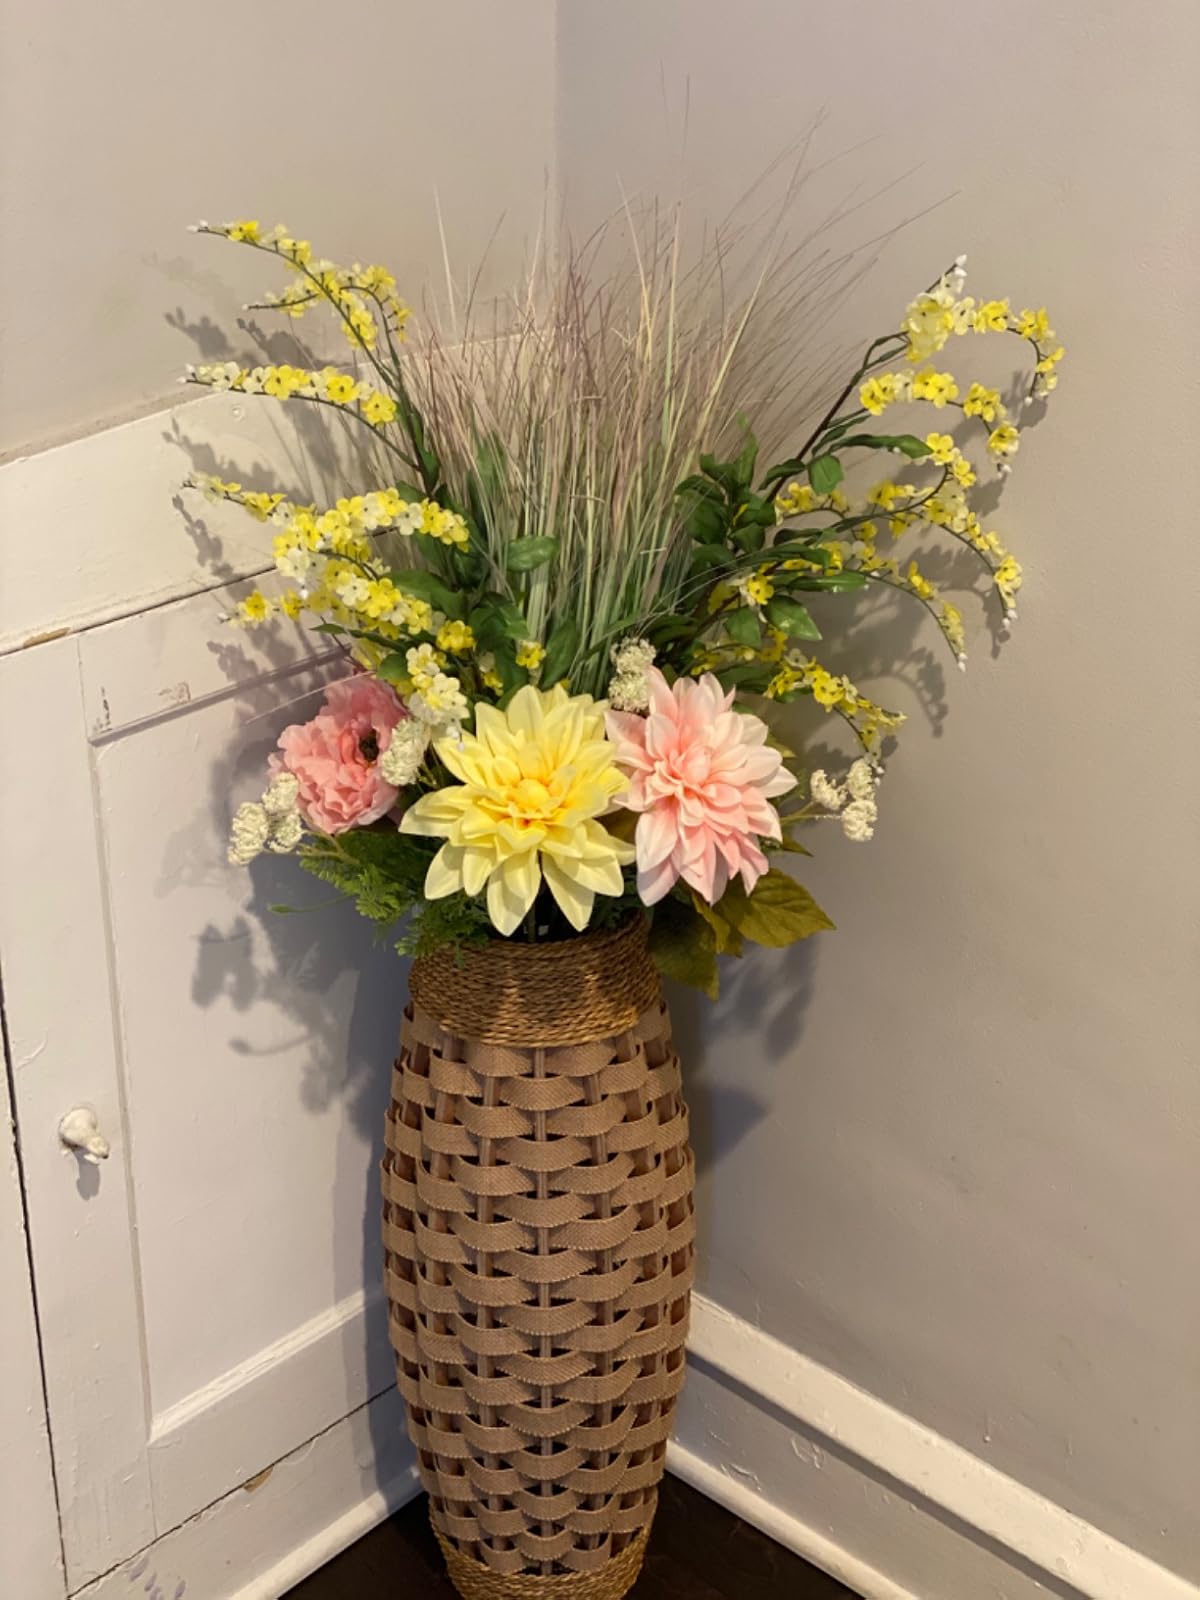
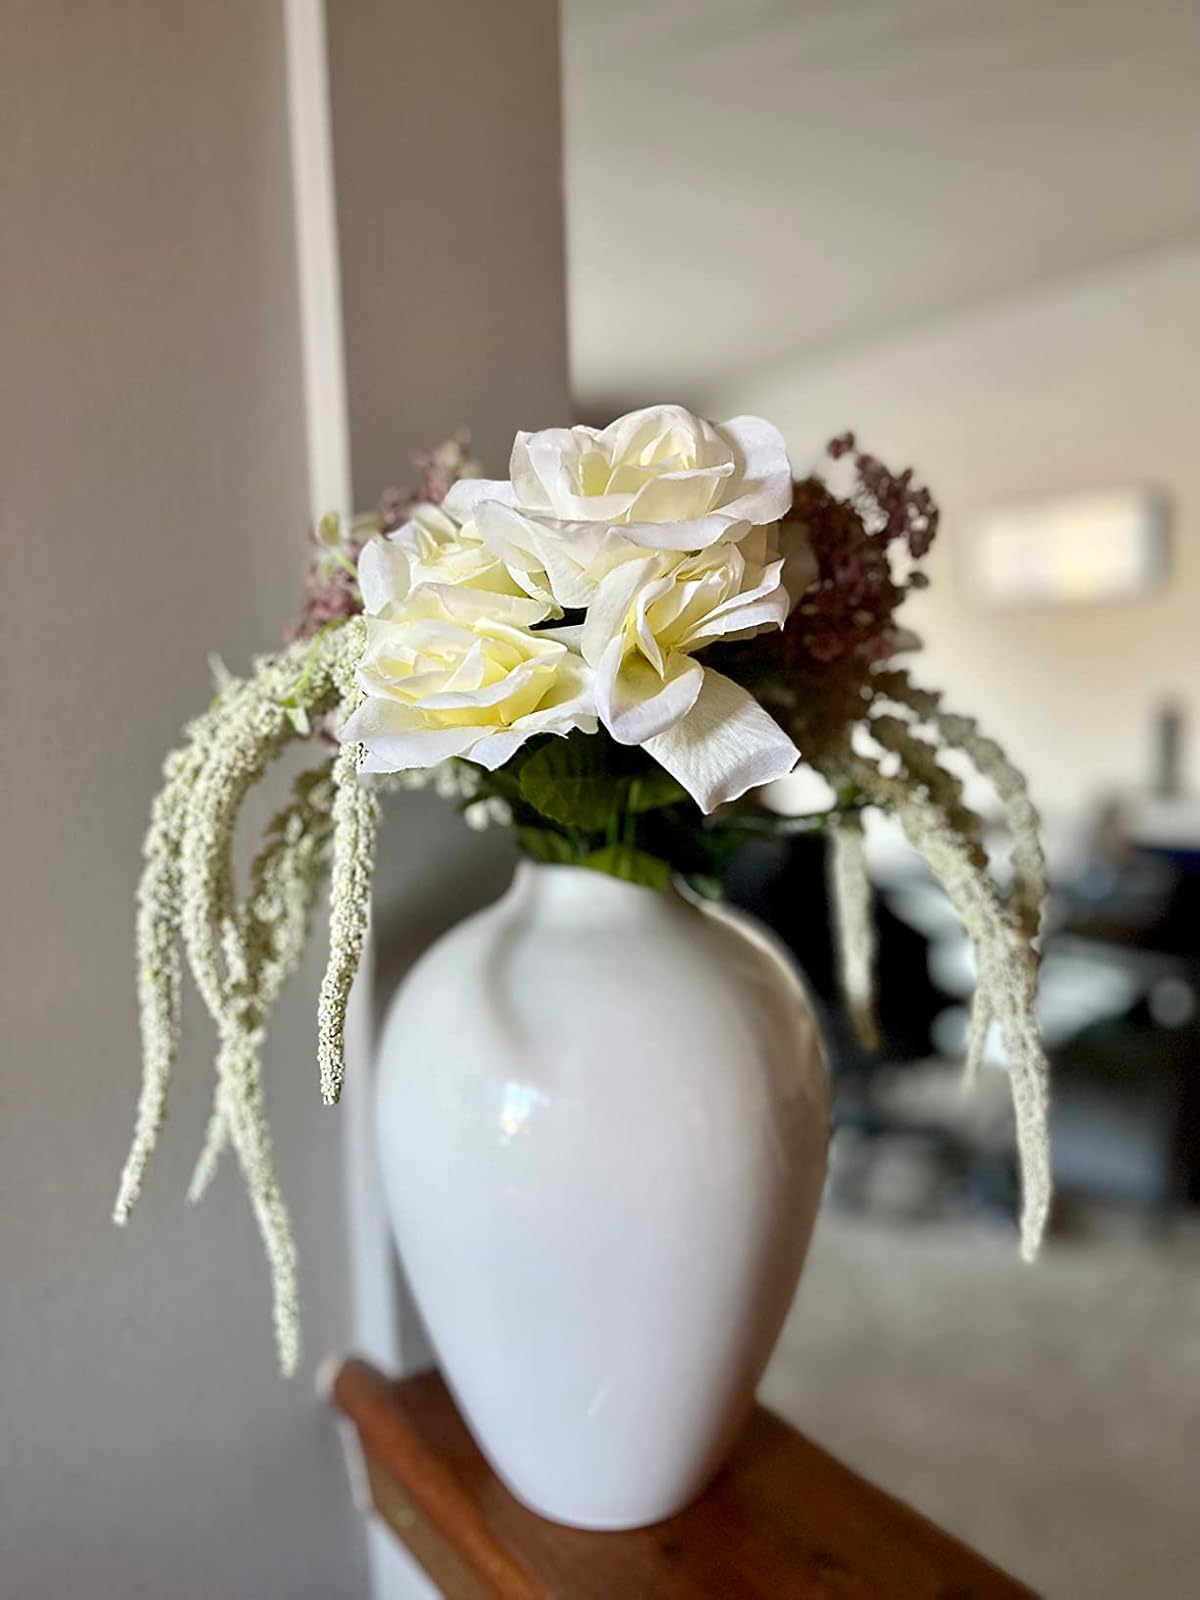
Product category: vase
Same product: no